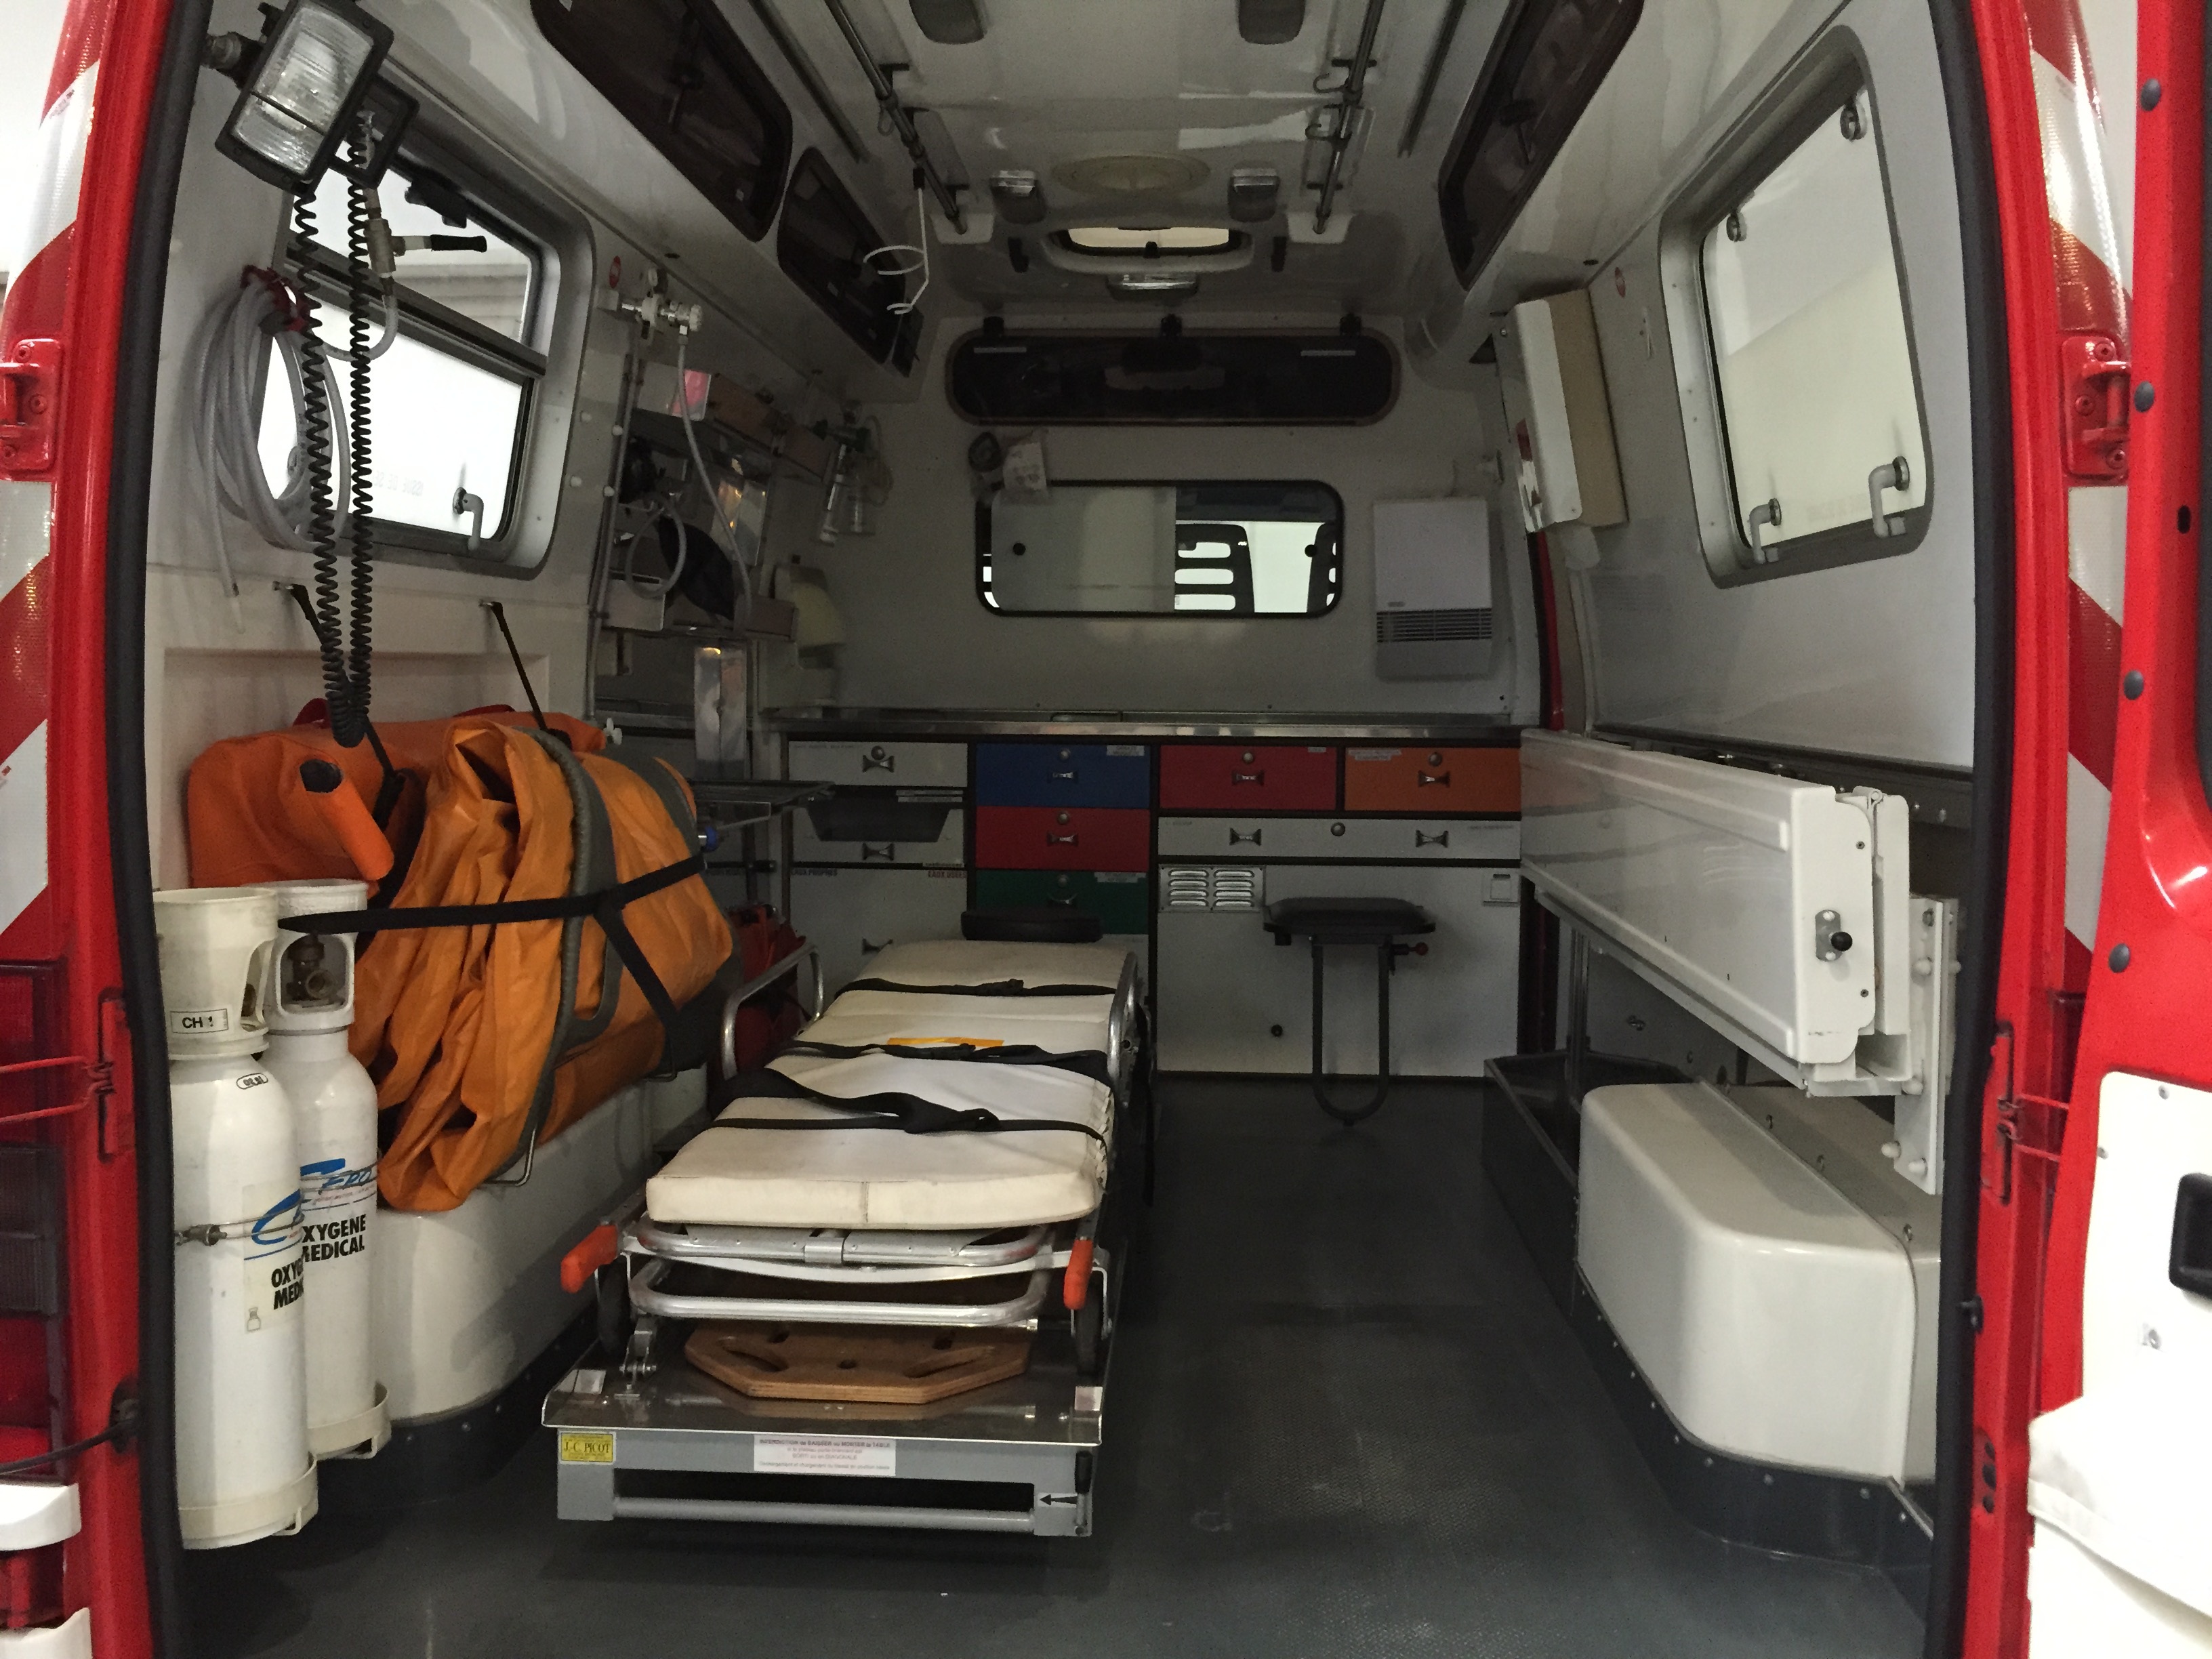
car, van, transport, truck, vehicle, care, health, fire department, 18, doctor, minibus, injury, ambulance, commercial vehicle, assistance, injured, samu, land vehicle, automobile make, emergency vehicle, volkswagen crafter, resuscitation, medical emergency service